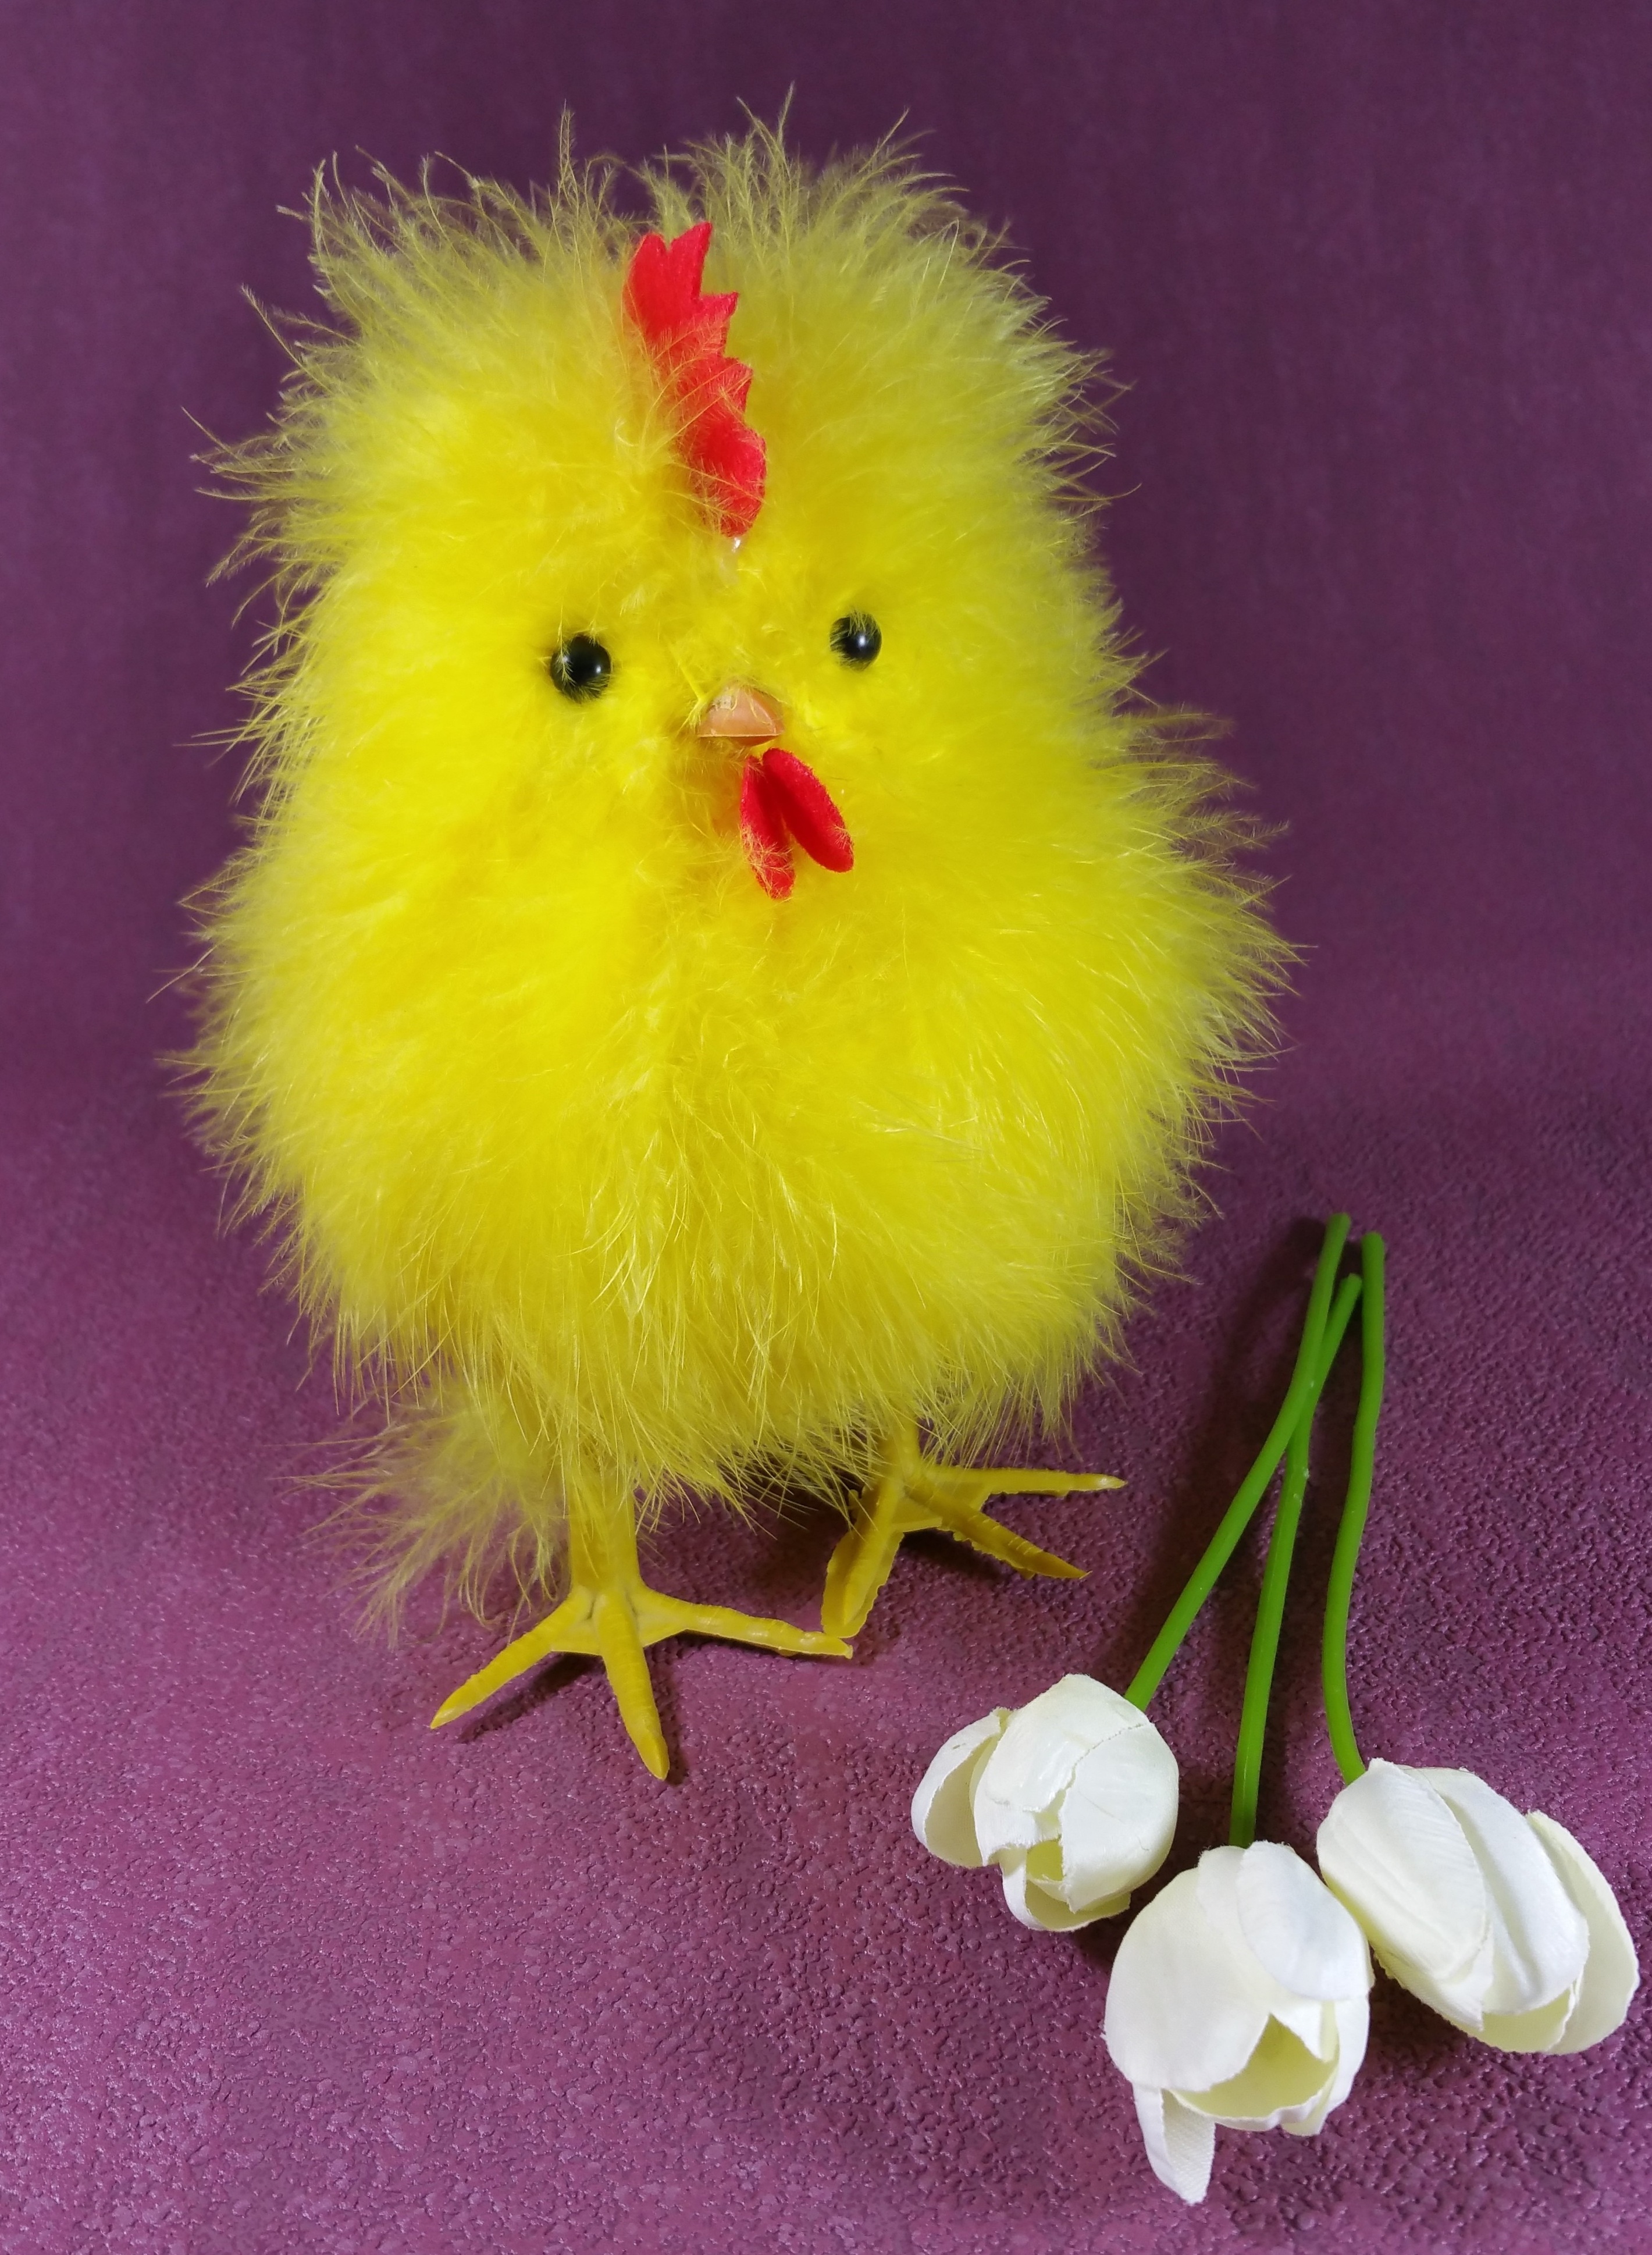
bird, flower, cute, food, yellow, chicken, easter, tulips, finch, chicks, hahn, common pet parakeet